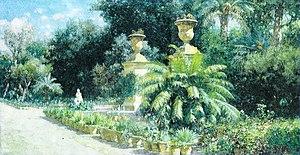
Le Jardin botanique de Palerme situé à Palerme est une institution du département de botanique de l'université de Palerme.